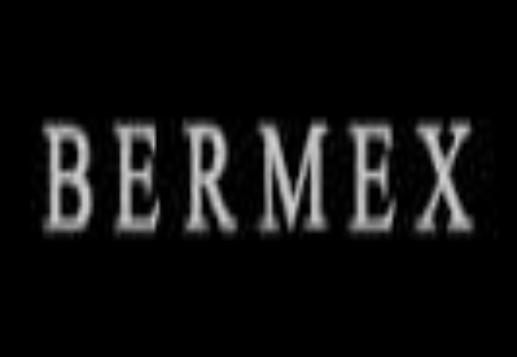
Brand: bermex
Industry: Necessities